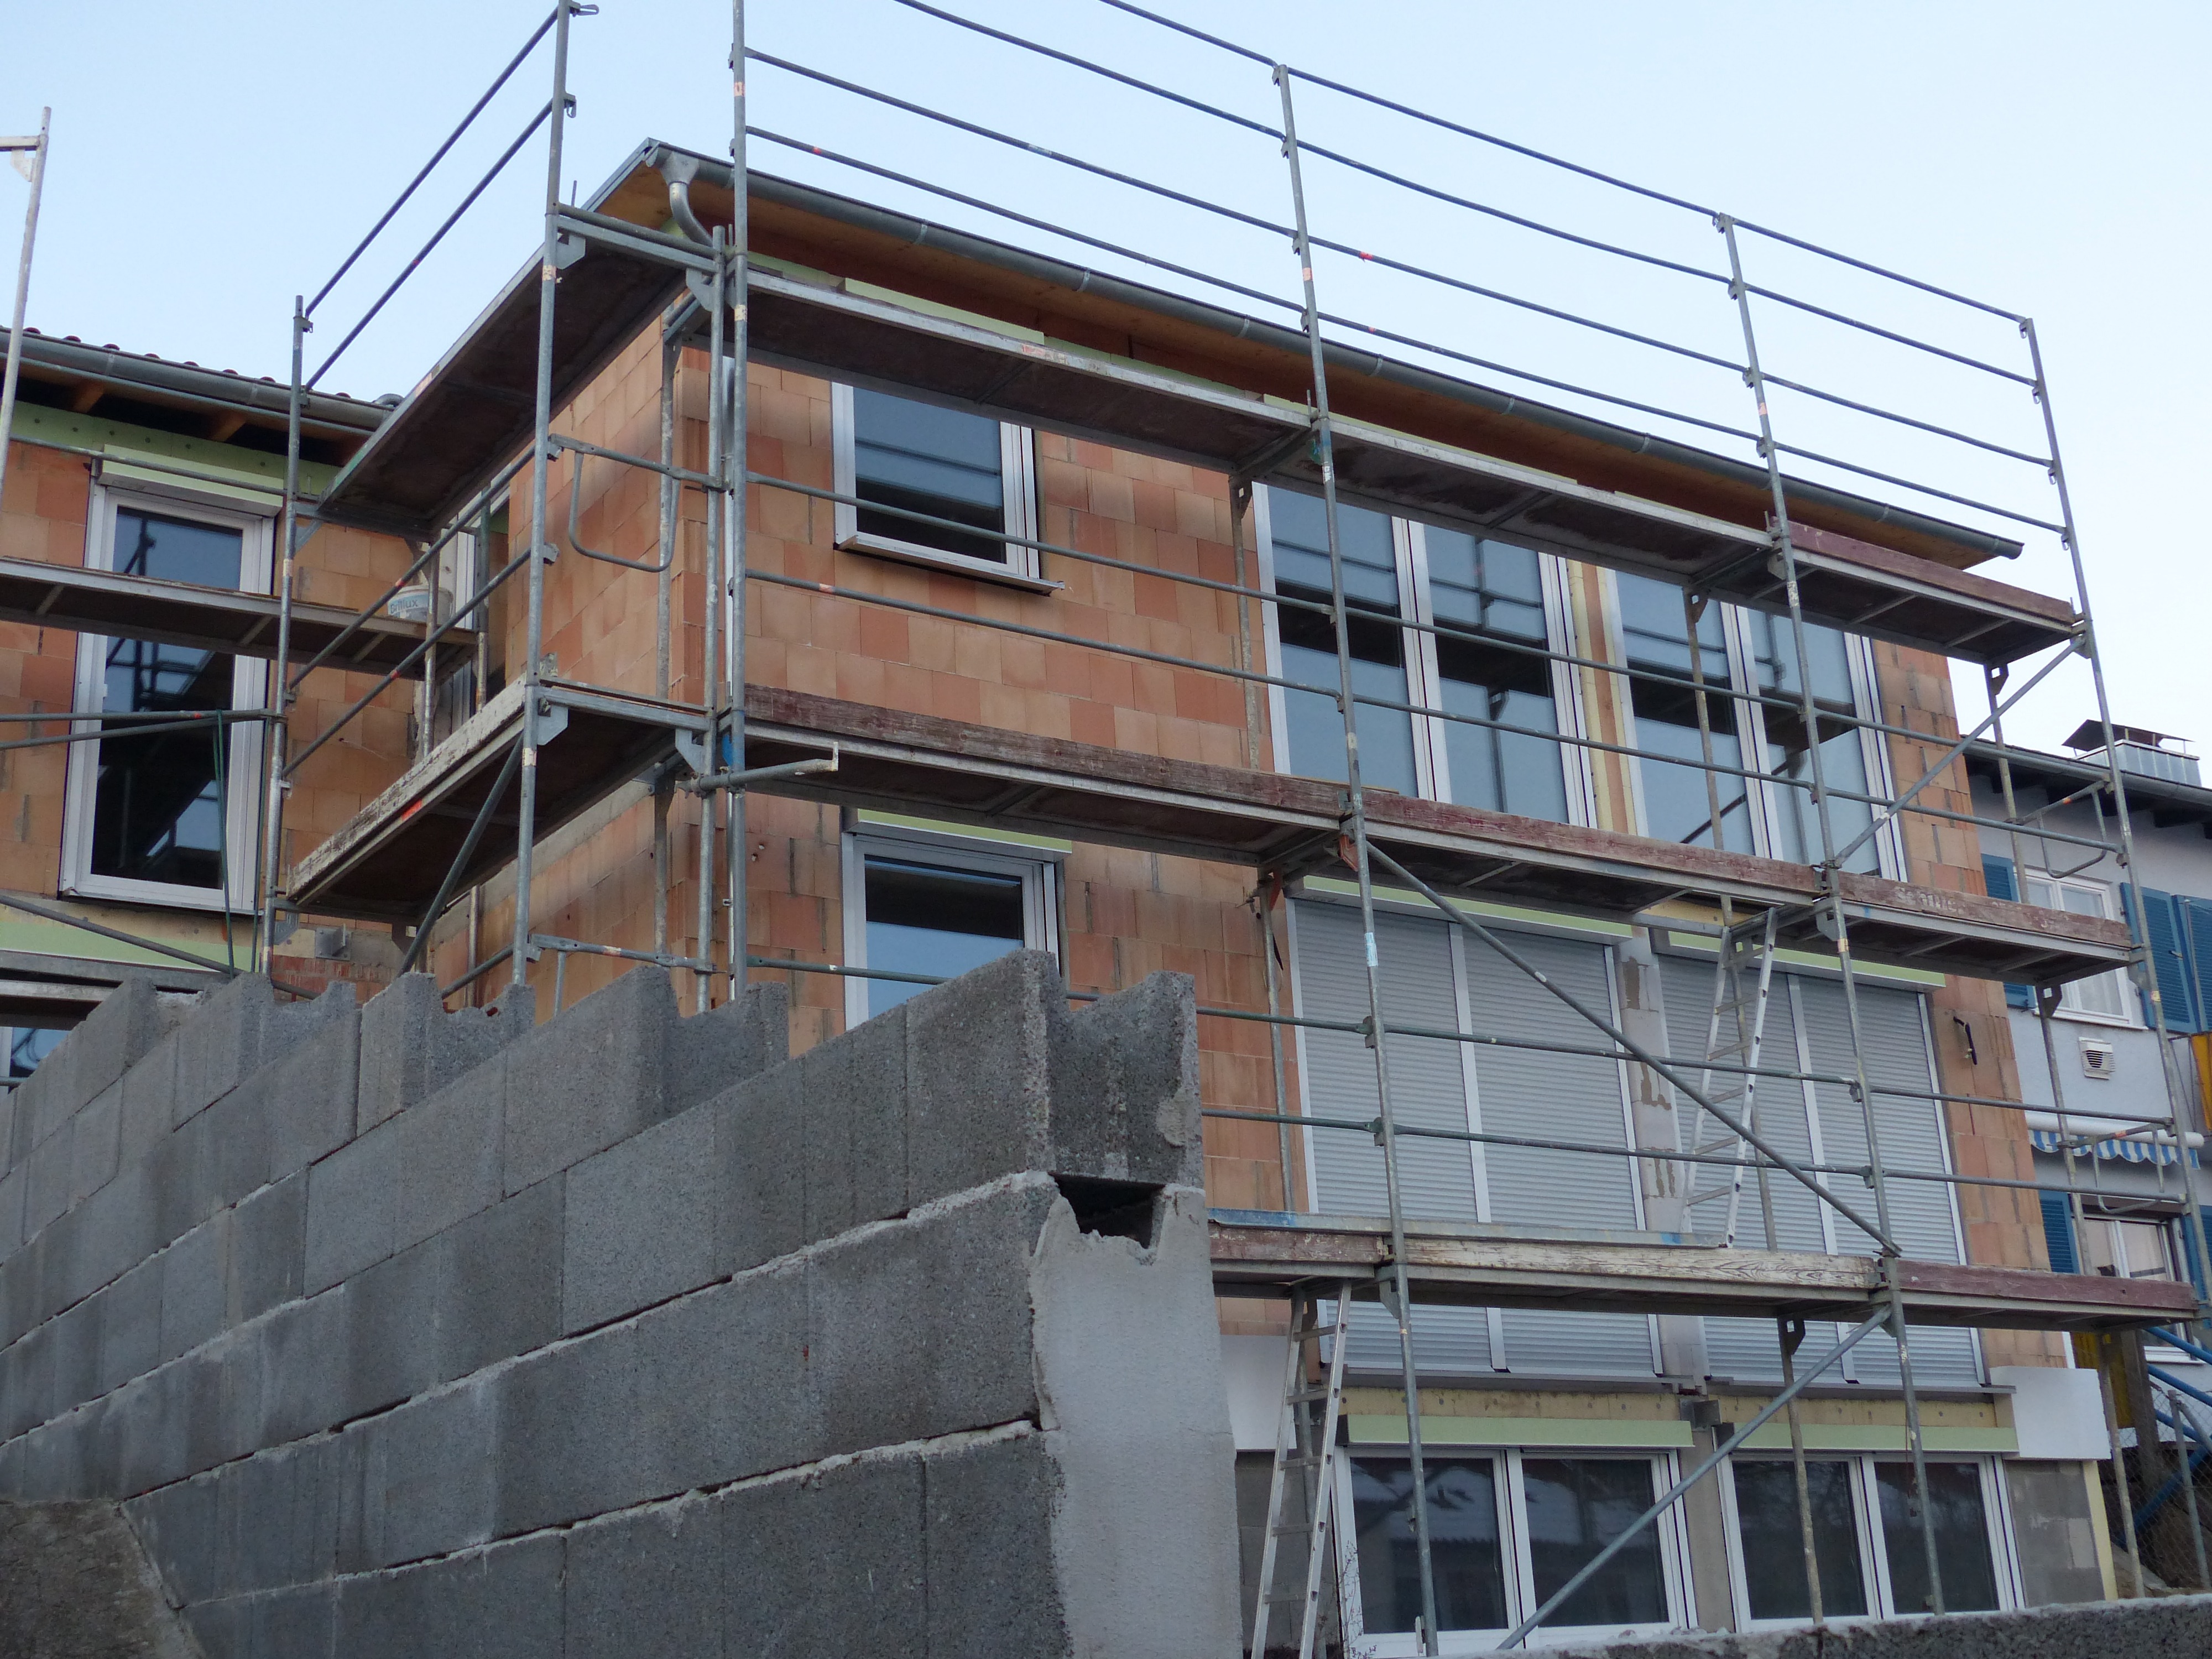
architecture, house, window, roof, home, wall, construction, facade, property, apartment, shell, tower block, build, scaffolding, site, siding, condominium, scaffold, real estate, house construction, completion, unshrouded, residential area, brutalist architecture